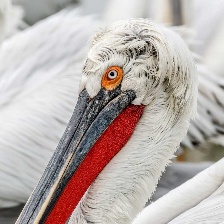
Species: DALMATIAN PELICAN
Scientific name: PELECANUS CRISPUS